Corps Franconia Darmstadt

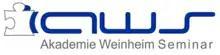
AWS e.V.

The seminars of the AWS e.V. (Academy Weinheim Seminars) is an essential element of the agenda of the Weinheimer Senioren Convent. The Academy Weinheim Seminars e.V. is a registered club. It offers seminars in the topics Assessment centre, management, rhetoric, Neuro-linguistic programming, negotiation, etiquette, organization and group theory.